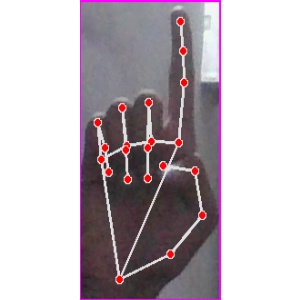
अक्षर: क